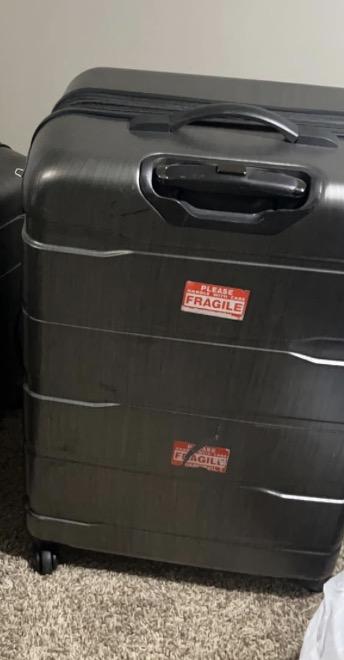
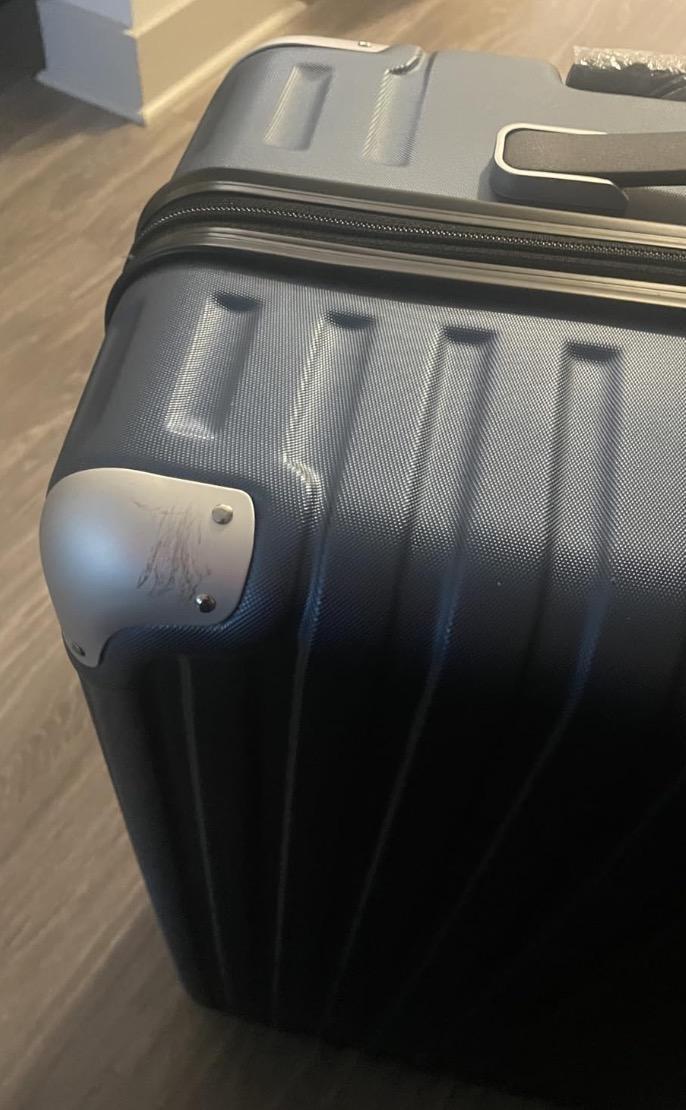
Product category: items_tea
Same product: no